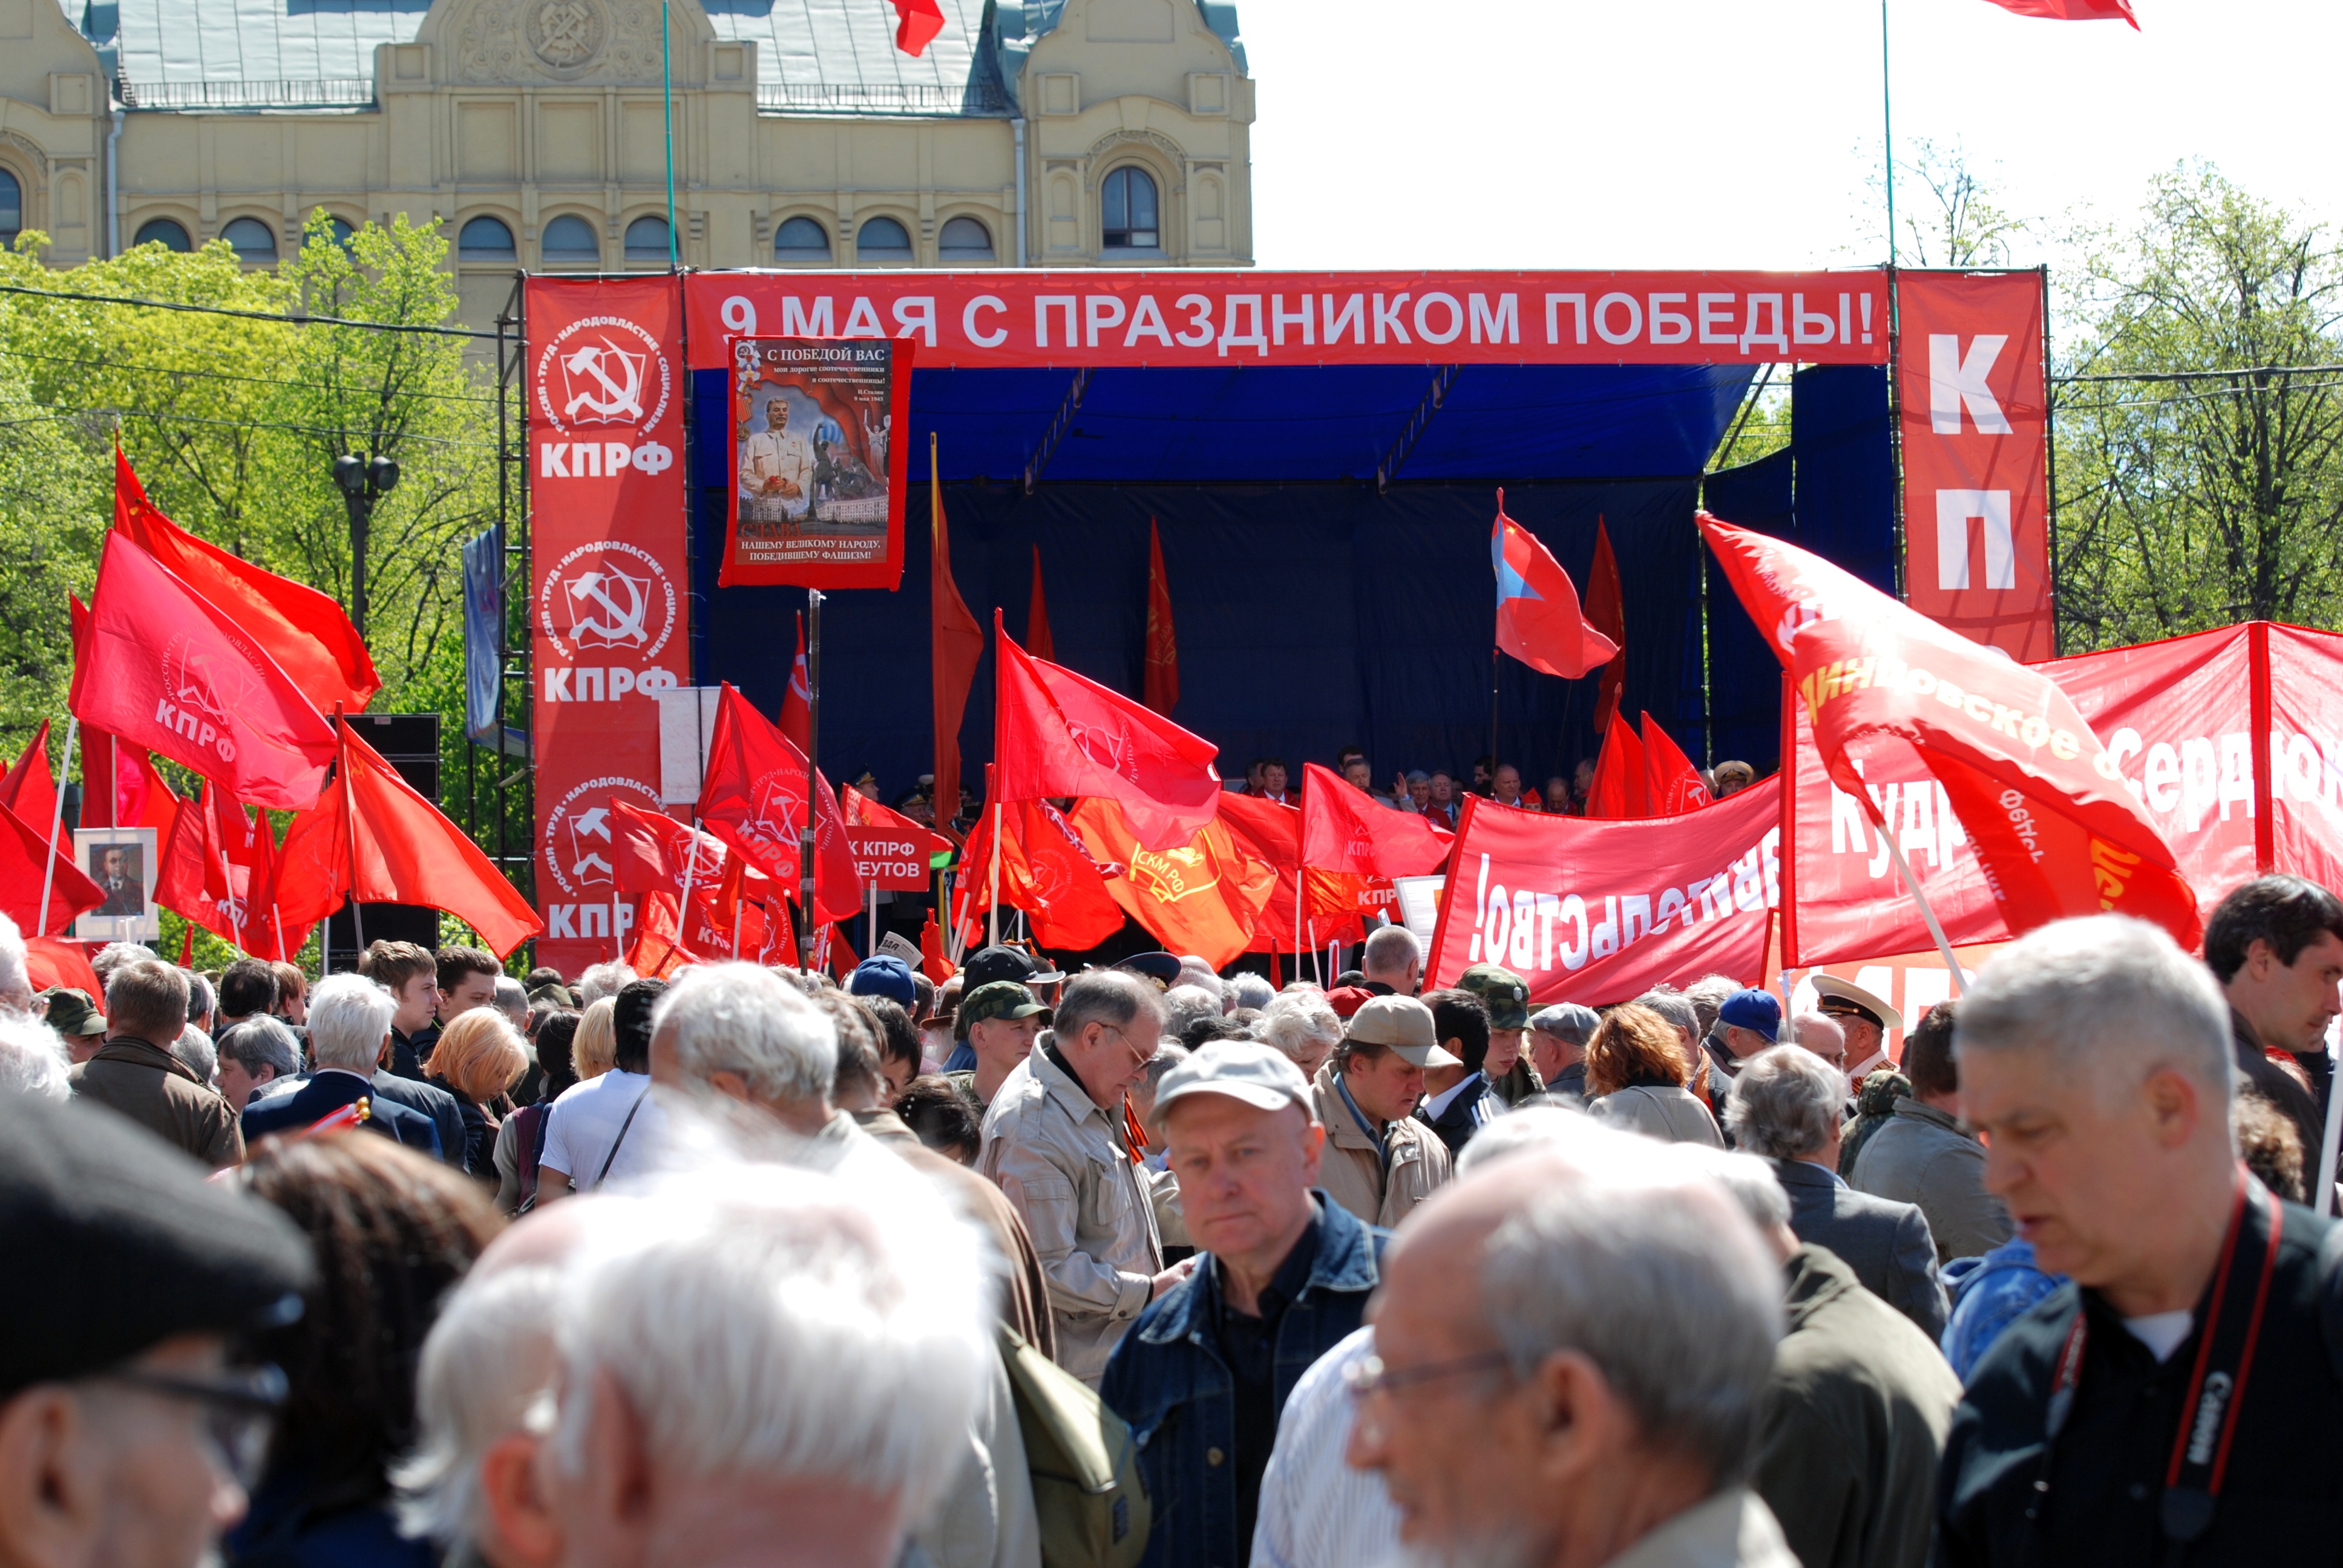
crowd, nikon, moscow, russia, d80, demonstration, protest, moskau, nikond80, moscou, 70300mmf4556gvr